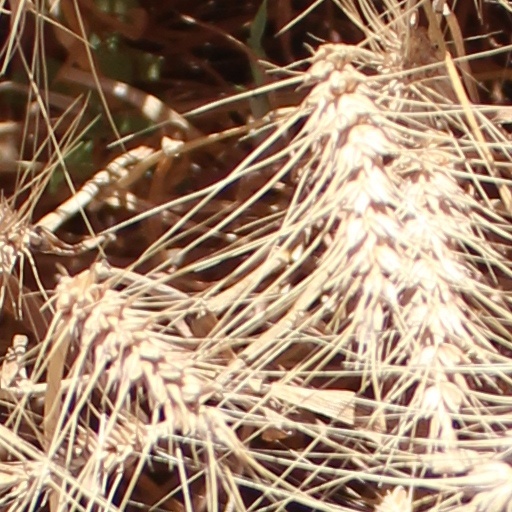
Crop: wheat